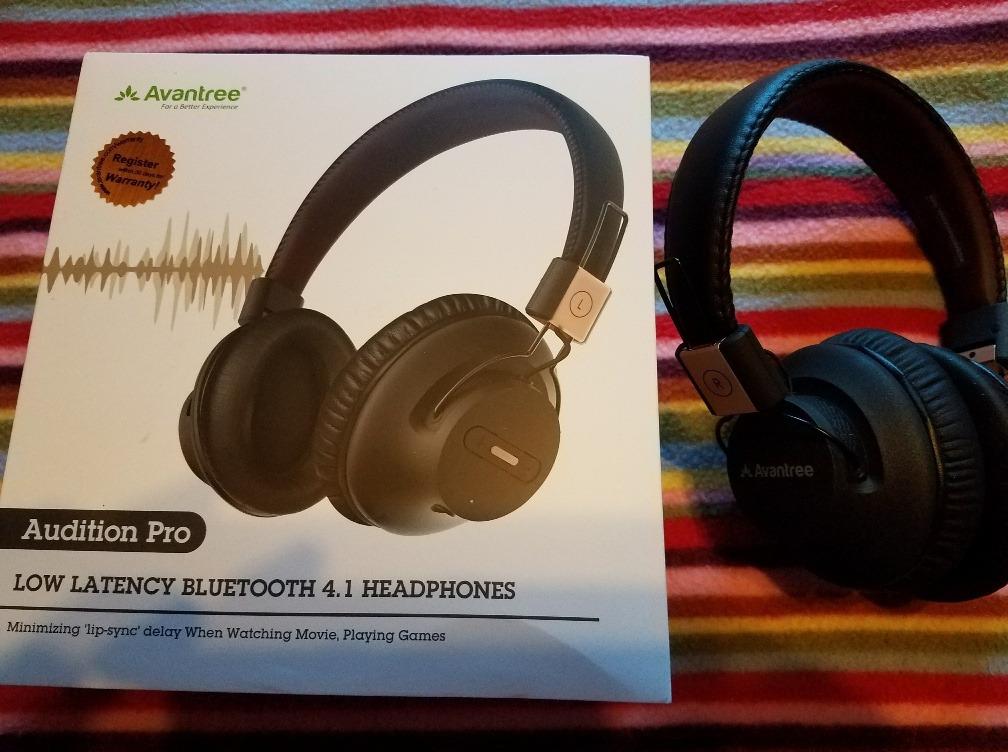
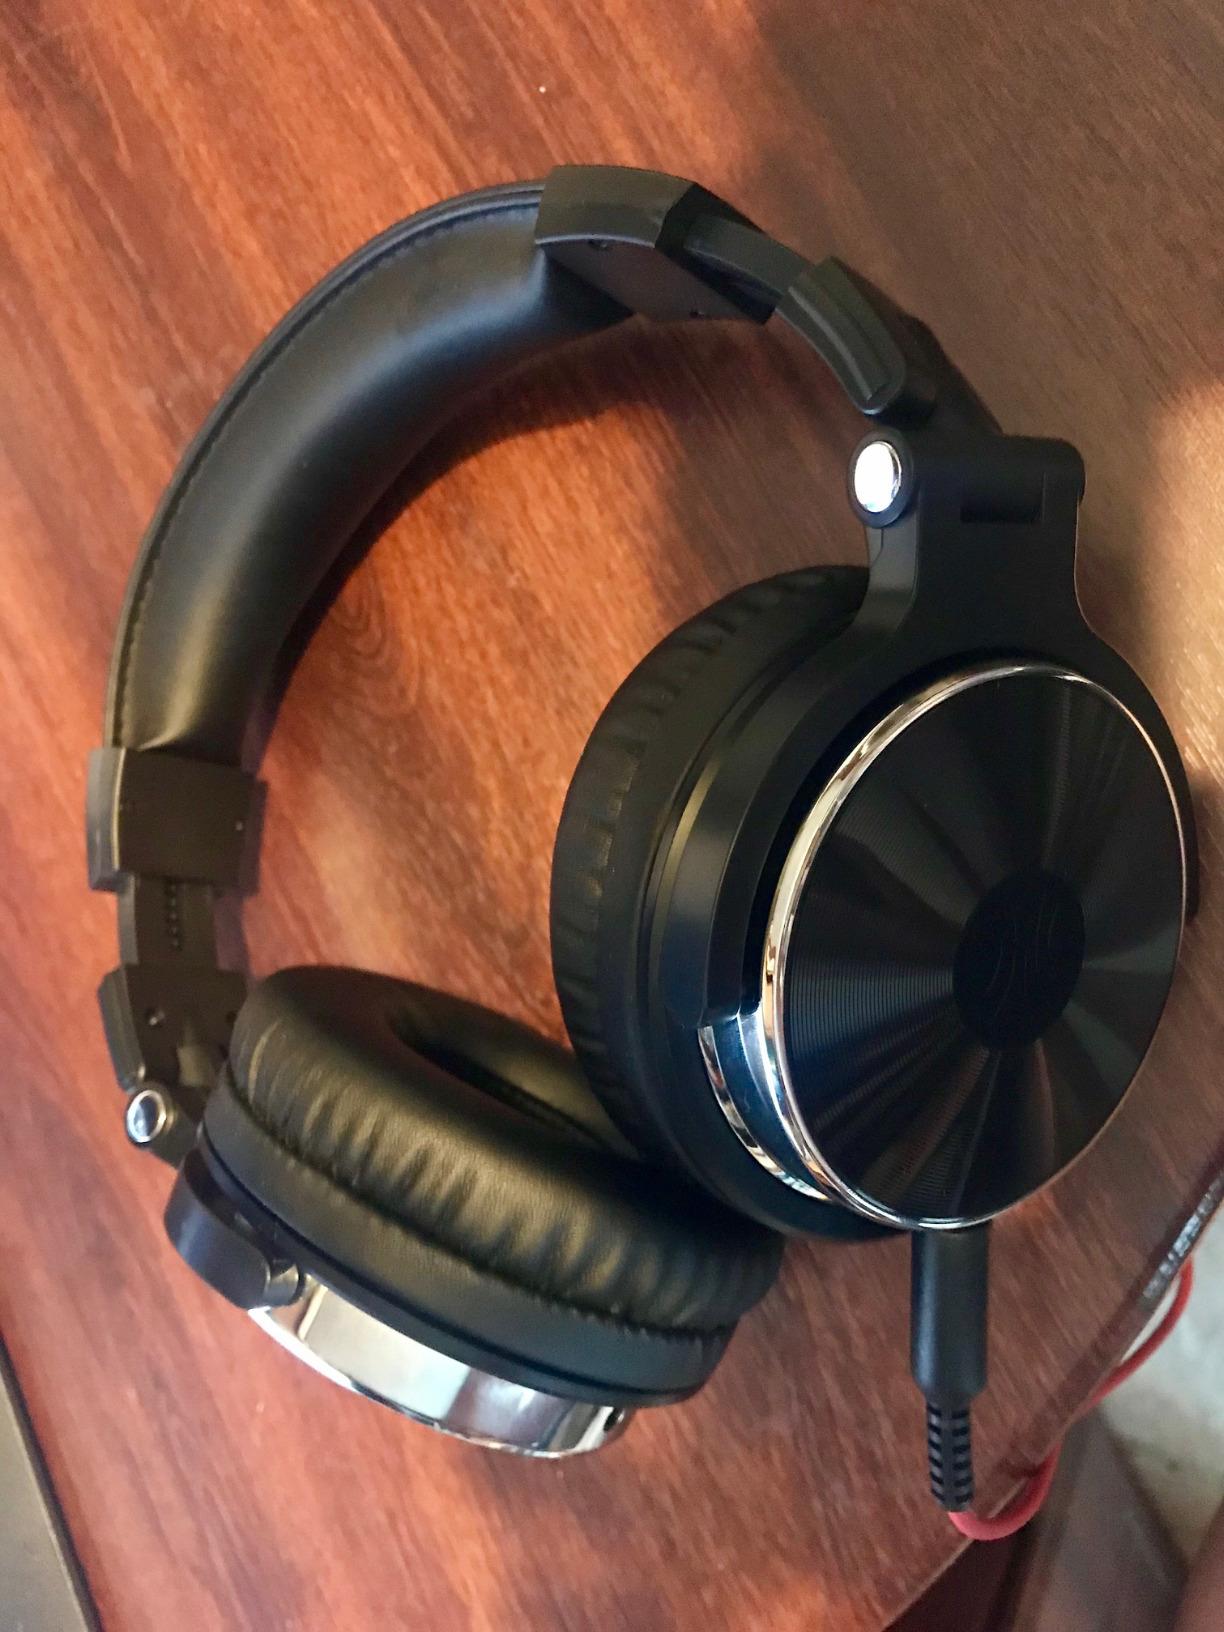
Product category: headphones
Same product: no